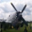
Label: airplane